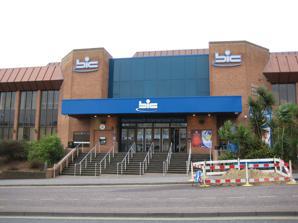
Building: Bournemouth International Centre
Country: United Kingdom
Year built: 1984
English events venue Bournemouth International Centre Exterior of venue (c.2018) Address Exeter Rd Bournemouth BH2 5BH England Coordinates 50°43′00″N 1°52′41″W / 50.71667°N 1.87806°W / 50.71667; -1.87806 Owner Bournemouth, Christchurch and Poole Council Operator BH Live Built 1982–84 Inaugurated 16 August 1984 Opened 6 September 1984 ( 1984-09-06 ) Renovated 2004 Expanded 1990 Construction cost £ 19.5 million (£86.9 million in 2025 pounds ) Classroom-style seating 10–50 Banquet/ballroom 2,500 (Purbeck Hall) 1,300 (Solent Hall) Theatre seating 6,500 standing or 4,045 seated (Windsor Hall) 1,100 (Tregonwell Hall) Enclosed space • Total space 6,982 m 2 (75,150 sq ft) • Exhibit hall floor 1,973 m 2 (21,240 sq ft) • Breakout/meeting 1,000 m 2 (11,000 sq ft) • Ballroom 2,748 m 2 (29,580 sq ft) Parking 650 spaces Website Venue Website The Bournemouth International Centre (commonly known as the BIC / ˈ b ɪ k / ) in Bournemouth , Dorset , was opened in September 1984. It is one of the largest venues for conferences, exhibitions, entertainment and events in southern England. Additionally, it is well known for hosting national conferences of major British political parties and trade unions. In June 2022, it was announced that the building would undergo a £1.8 million refurbishment. Conferences The BIC has hosted national conferences of political parties and trade unions. Neil Kinnock attacked the militant tendency at the Labour Party Conference there in 1985, and Margaret Thatcher made her last Conservative Party Conference speech at the venue in 1990. In recent years, both Labour and the Conservatives have held their conferences at larger venues in urban centres, such as Birmingham, Manchester and Liverpool, but the BIC has continued to host the Liberal Democrat Conference . Venues The BIC's location on the seafront Purbeck Hall in August 2018 At opening, it comprised two halls, the Windsor Hall and the Tregonwell Hall as well as a leisure swimming pool which has since been closed to provide further conference and exhibition space. The venue's Windsor Hall has a concert capacity of 6,500 (standing) or 4,000 (seated) and is one of the bigger indoor music venues in England, often included on the arena tours of major artists. This hall has the largest tensile grid in Europe – a tensioned mesh comprising 30 miles of steel wire hung above the stage which can suspend approximately 90 tonnes of weight. In 1990, the circular Purbeck Hall was added at a cost of £6 million. The Solent Hall can house exhibitions or hold up to 2,000 people for standing music concerts. As part of a refurbishment costing £22 million, this hall controversially replaced the popular swimming pool and wave machine in 2004 after an unsuccessful campaign to save the facility. Managed by social enterprise BH Live in partnership with Bournemouth, Christchurch and Poole Council , the BIC is operated alongside its sister venue, The Pavilion Theatre and Ballroom . See also Pavilion Theatre and Ballroom List of venues in the United Kingdom References